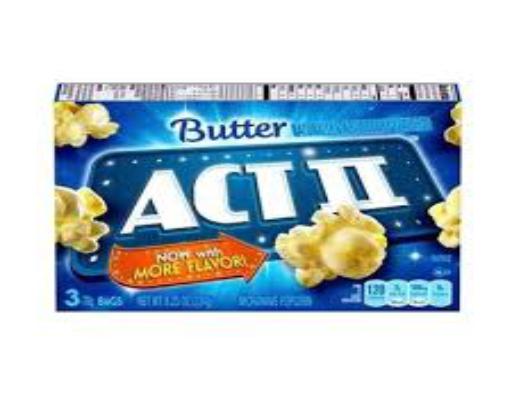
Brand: Act II
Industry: Food